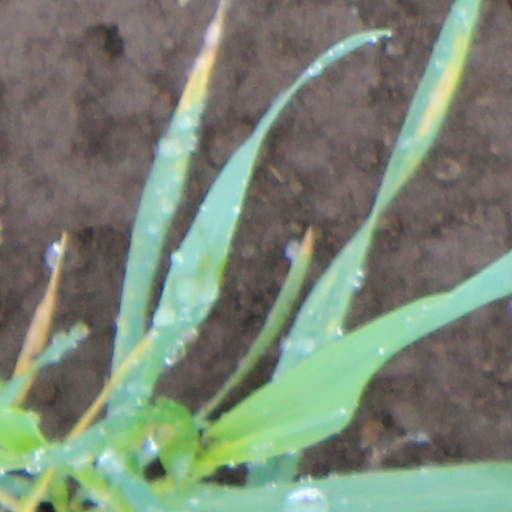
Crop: wheat